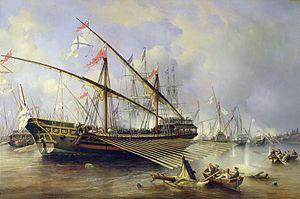
Åland est une province historique de Finlande et la seule entité territoriale de ce pays à jouir d'un statut d'autonomie gouvernementale. Elle est constituée de l'archipel du même nom comprenant environ 6 500 îles situées entre la Finlande et la Suède, à l'extrémité sud du golfe de Botnie. D'une superficie totale de 1 582,71 km², l'archipel compte 80 îles habitées et une population de 29 914 habitants en 2020. L'archipel est relié à la Finlande par une chaîne d'îlots alors que le golfe de Botnie le sépare plus nettement de la Suède.
La bataille de Grengam en suédois Slaget vid Ledsund ou Slaget vid Föglöfjärden est la dernière grande bataille navale de la Grande guerre du Nord. Livrée en 1720, elle se déroule près des îles d’Åland, dans le détroit de Ledsund entre les îlots de Föglö et Lemland. L’affrontement marque la fin des opérations entre les marines russe et suédoise dans la mer Baltique, mais la flotte russe conduit encore un raid sur les côtes suédoises au printemps 1721 avant que le traité de Nystad ne soit signé, lequel met un terme à la guerre.